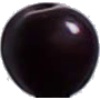
Label: cherry_wax_black